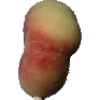
Label: Peach Flat 1